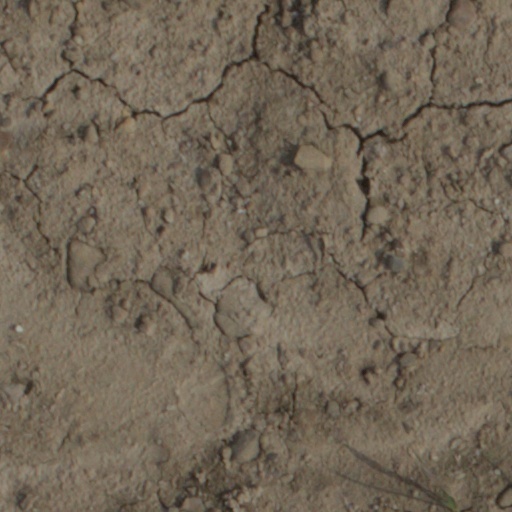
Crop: wheat